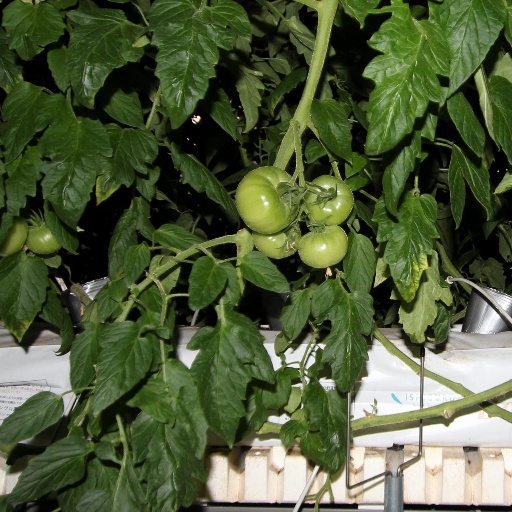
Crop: tomato